Natural resources of India

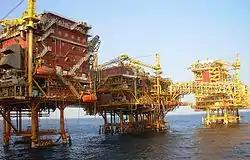
Oil and gas processing platform at Bombay High

Coal mining in India started in 1774 through the East India Company in the Raniganj Coalfield, which is along the western bank of the Damodar River in the Indian state of West Bengal. Growth of Indian coal mining started when steam locomotives were introduced in 1853. Production increased to million tonnes. Production reached 30 million tonnes in 1946. After Independence, the National Coal Development Corporation was set up and colleries were owned by the railways. India consumes coal mainly for the power sector. Other industries like cement, fertilizer, chemical and paper rely on coal for energy.